Cincinnati Bengals

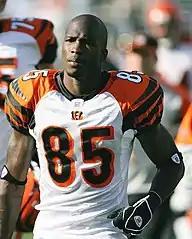
Chad Johnson, Bengals wide receiver from 2001 to 2010

The Bengals reached the Super Bowl twice during the 1980s – in Super Bowl XVI and Super Bowl XXIII – and lost against the San Francisco 49ers both times. The team appeared in the playoffs in 1990, making it to the second round before losing to the Los Angeles Raiders.